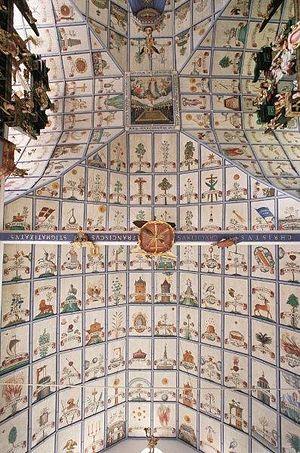
Hergiswald, appelée en allemand Wallfahrtskirche Hergiswald, est une église de pèlerinage marial du XVIIᵉ s., située sur le territoire de la commune lucernoise de Kriens, en Suisse.